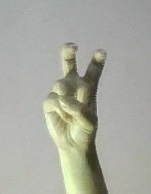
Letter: toot